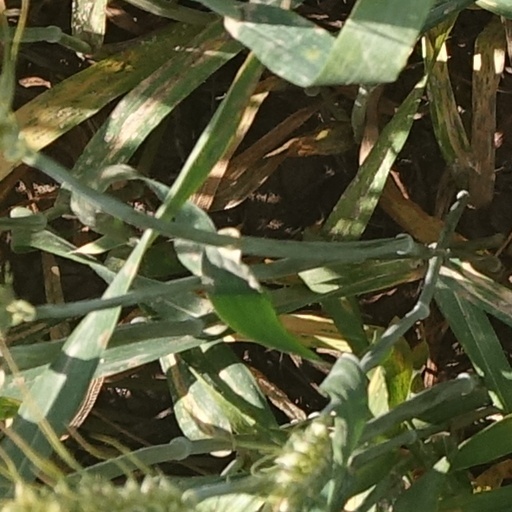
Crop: wheat